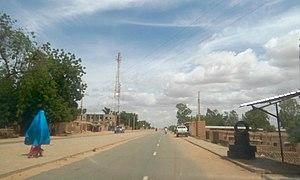
Tondibia est un village du Niger situé au nord-ouest de Niamey, au bord du fleuve Niger. Au recensement de 2012, il comptait 2 539 habitants, répartis dans 328 foyers.